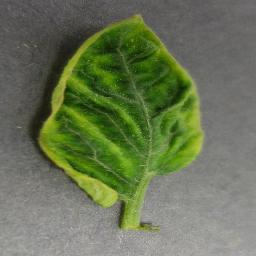
Label: Tomato___Tomato_Yellow_Leaf_Curl_Virus